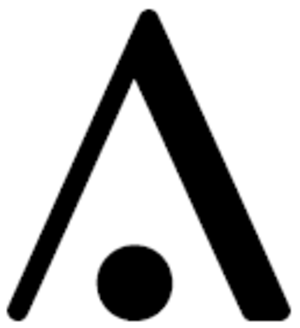
En notation musicale, on appelle point d'orgue un signe en forme de point surmonté d'un demi-cercle, dont la fonction habituelle est de prolonger la durée de la figure de note ou de silence sur laquelle il est placé, ceci, au gré de l'exécutant. Le point d'orgue produit donc une suspension passagère du tempo. Le terme de point d'orgue fait référence à la capacité de cet instrument de tenir une note sans limitation de durée.